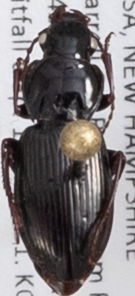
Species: Pterostichus pensylvanicus
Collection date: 2021-06-16
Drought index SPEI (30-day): -2.09
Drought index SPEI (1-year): -1.13
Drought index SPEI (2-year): -0.8